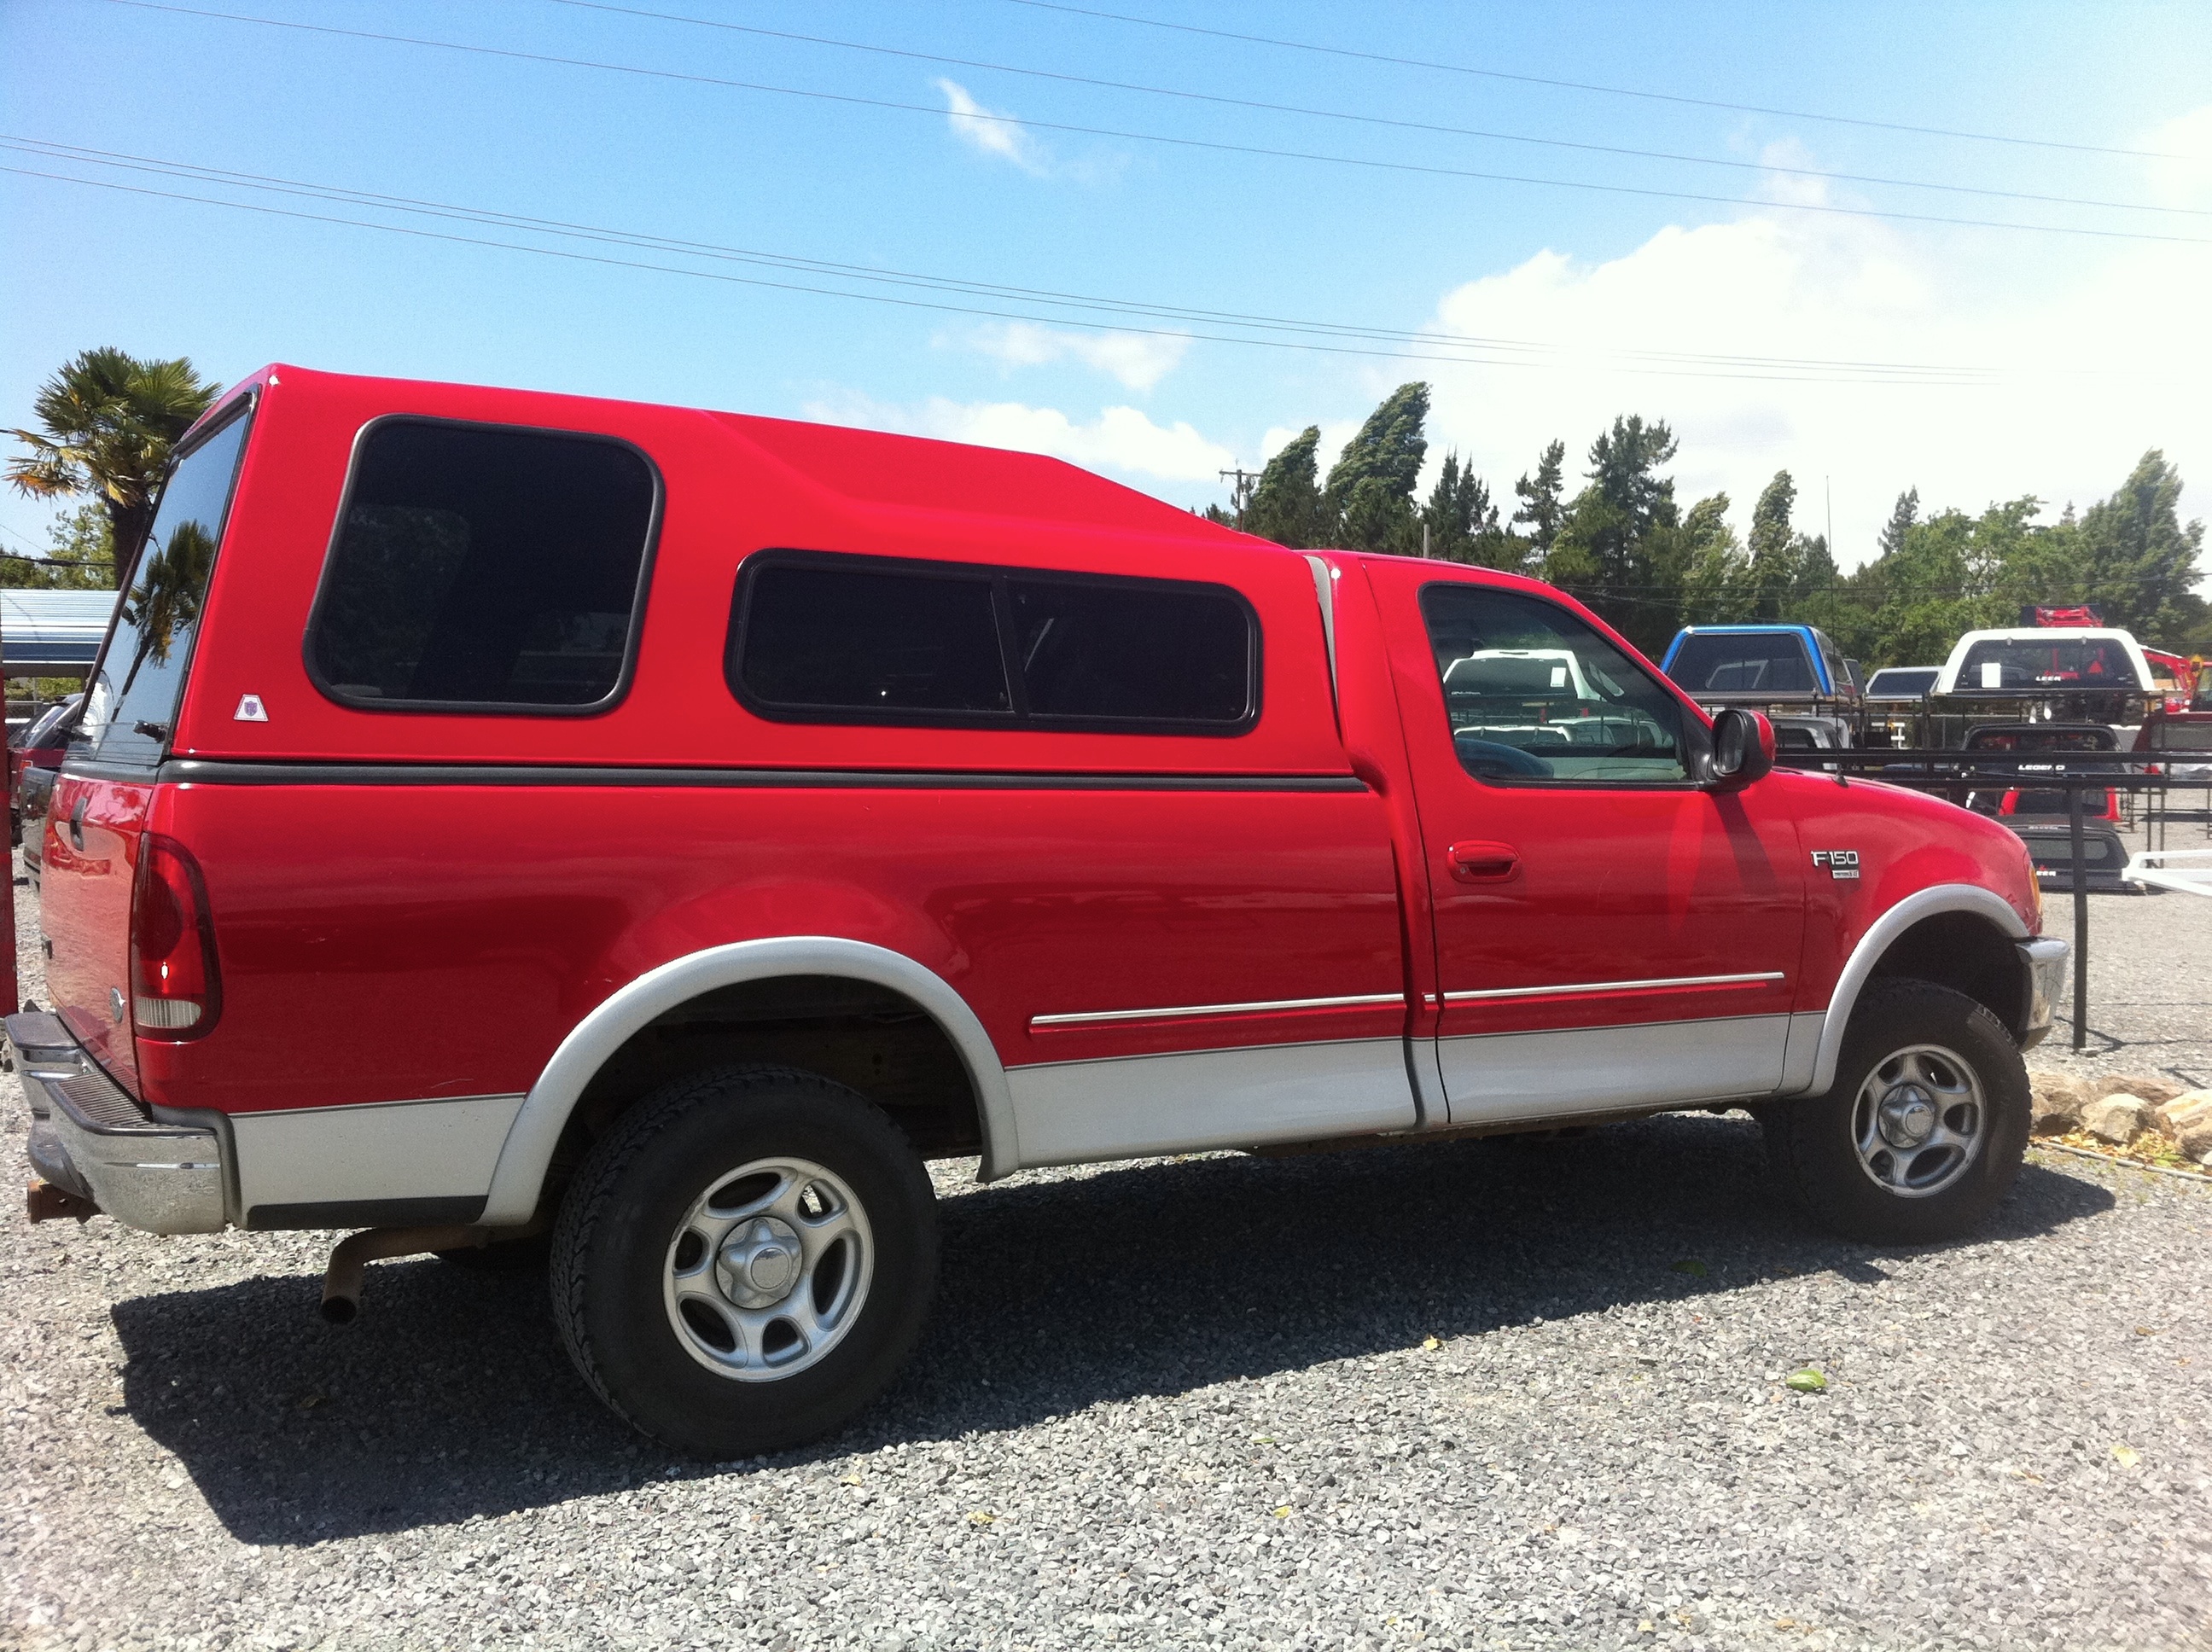
car, truck, vehicle, bumper, ford, odyssey, 2011365, reddog, commercial vehicle, pickup truck, land vehicle, automobile make, automotive exterior, truck bed part